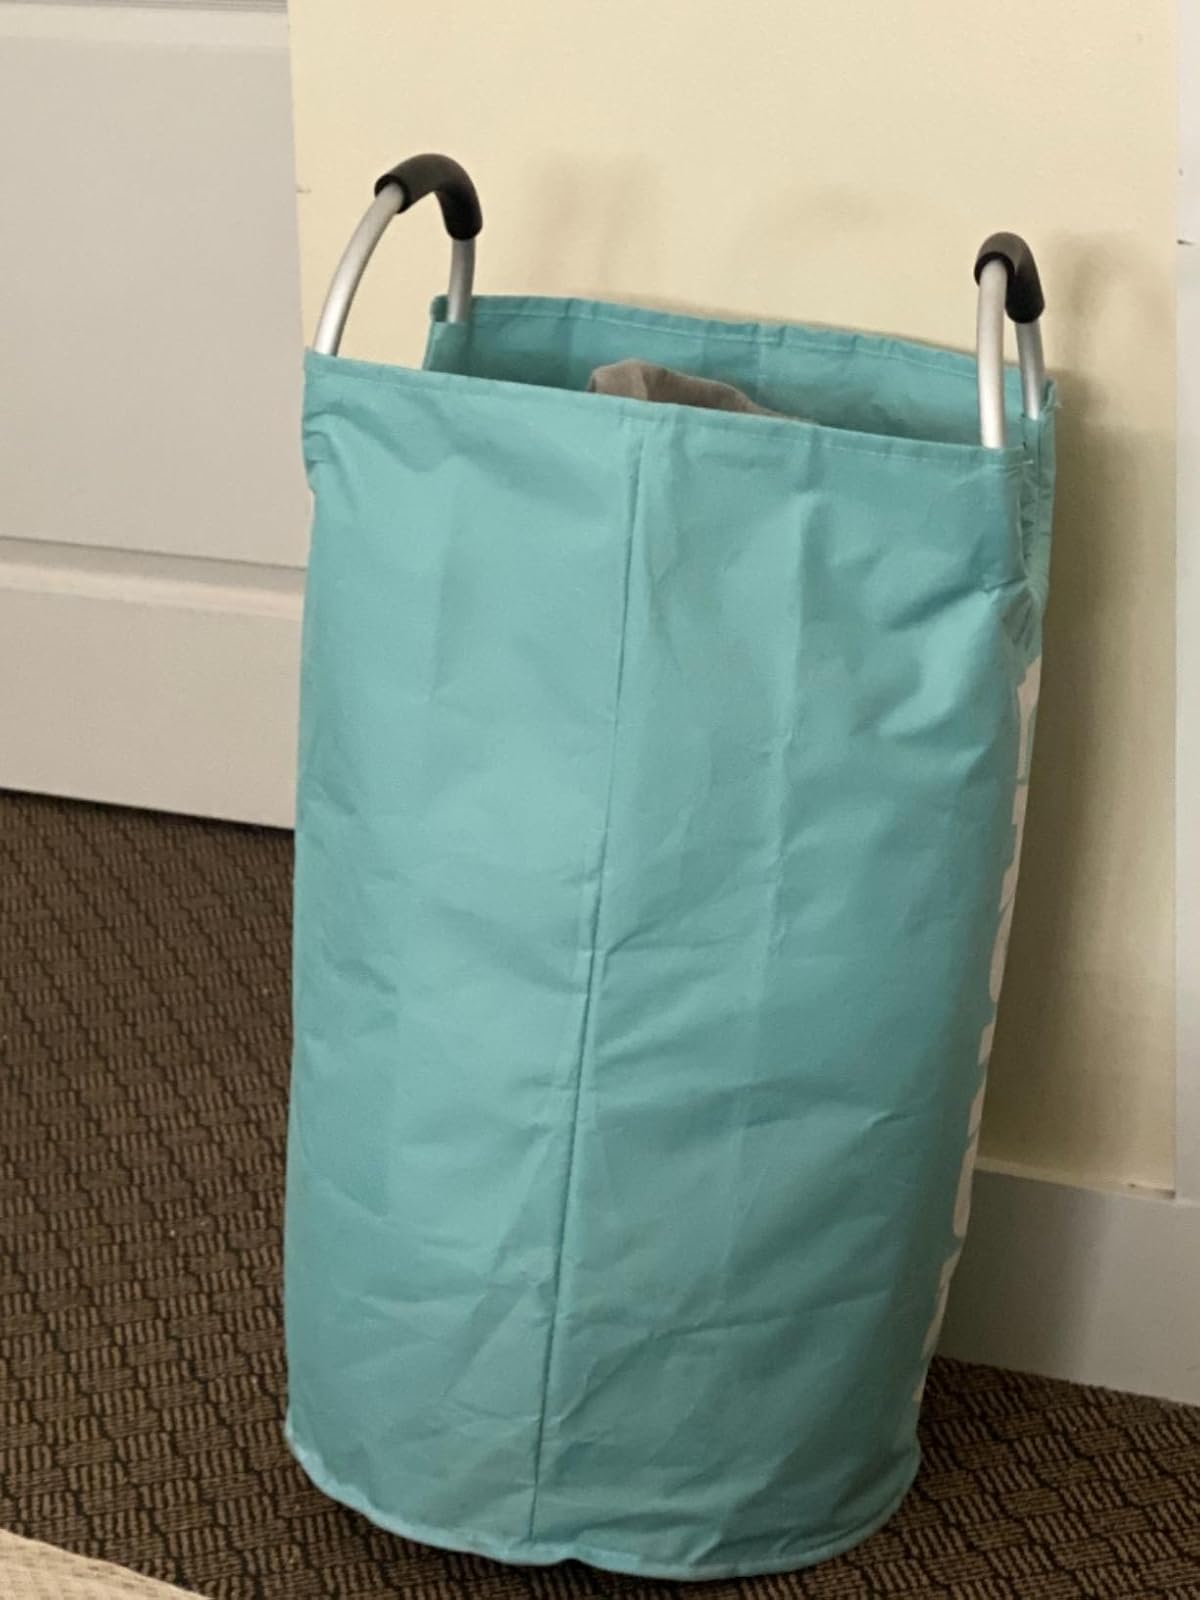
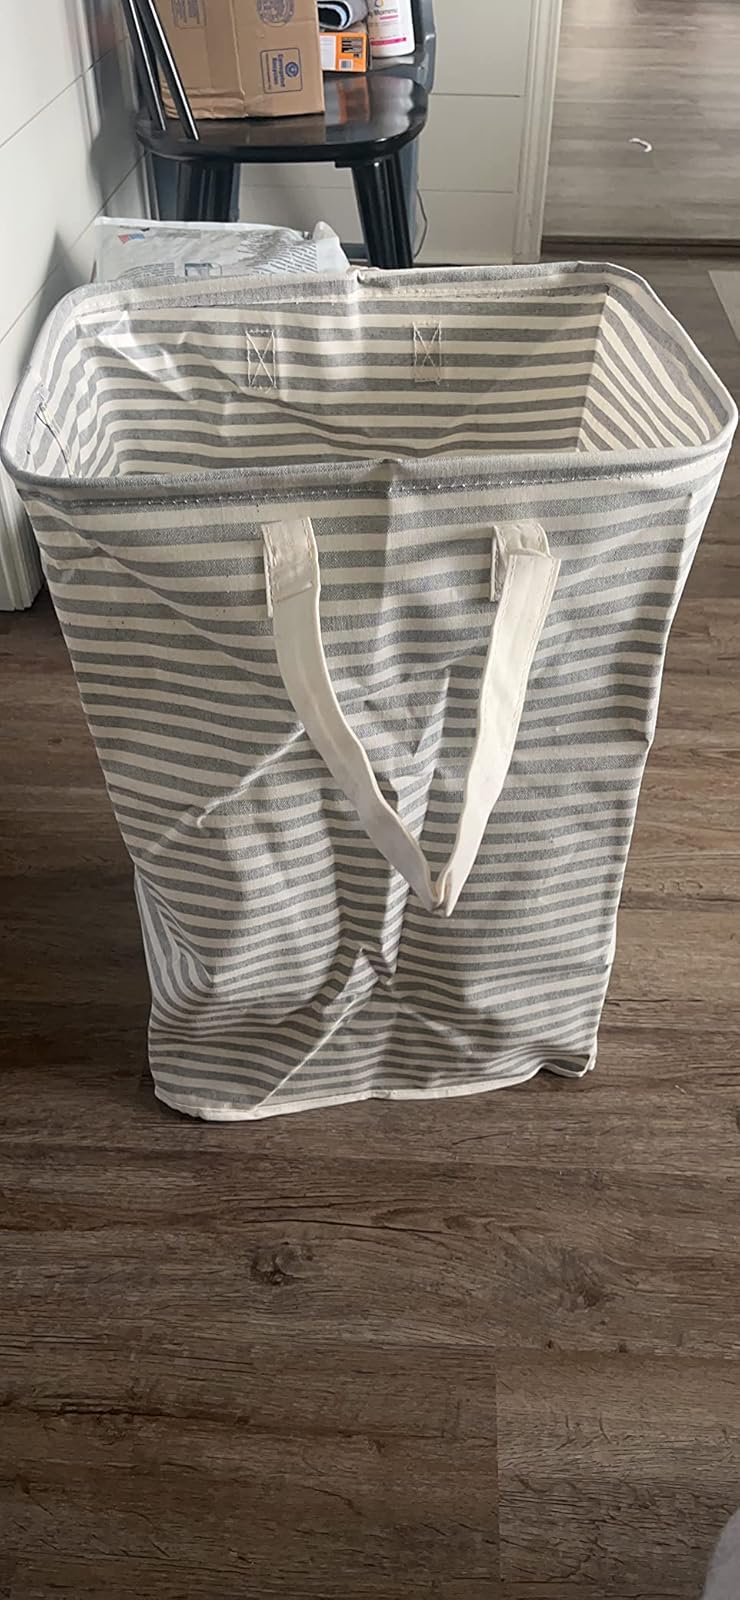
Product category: items_hamper
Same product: no